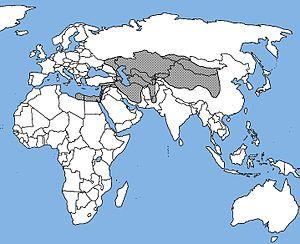
Cette liste commentée recense la mammalofaune en Europe. Elle répertorie les espèces de mammifères européens actuels et celles qui ont été récemment classifiées comme éteintes. Comme ici n'est référencé que l'Europe dans ses limites géographiques les plus communément admises, cette liste ne comptabilise pas les animaux présents dans les îles Canaries, Madère, le Groenland, la Sibérie, la partie asiatique de la Transcaucasie, l'Anatolie et Chypre.
Cette liste commentée recense la mammalofaune à Chypre. Elle répertorie les espèces de mammifères chypriotes actuels et celles qui ont été récemment classifiées comme éteintes. Cette liste comporte 57 espèces réparties en onze ordres et 24 familles, dont deux sont « en danger critique d'extinction », une est « en danger », cinq sont « vulnérables », trois sont « quasi menacées » et deux ont des « données insuffisantes » pour être classées.
Cette liste commentée recense la mammalofaune en Ukraine. Elle répertorie les espèces de mammifères ukrainiens actuels et celles qui ont été récemment classifiées comme éteintes. Cette liste comporte 148 espèces réparties en dix ordres et 31 familles, dont trois sont « en danger critique d'extinction », quatre sont « en danger », huit sont « vulnérables », douze sont « quasi menacées » et deux ont des « données insuffisantes » pour être classées.